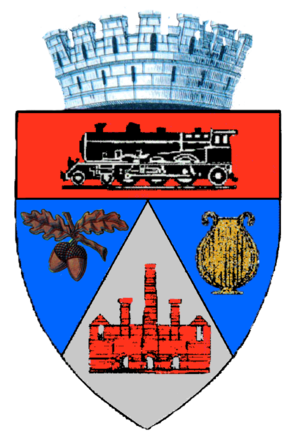
Reșița est une ville de Roumanie occidentale et le chef-lieu du județ de Caraș-Severin, dans la région du Banat.